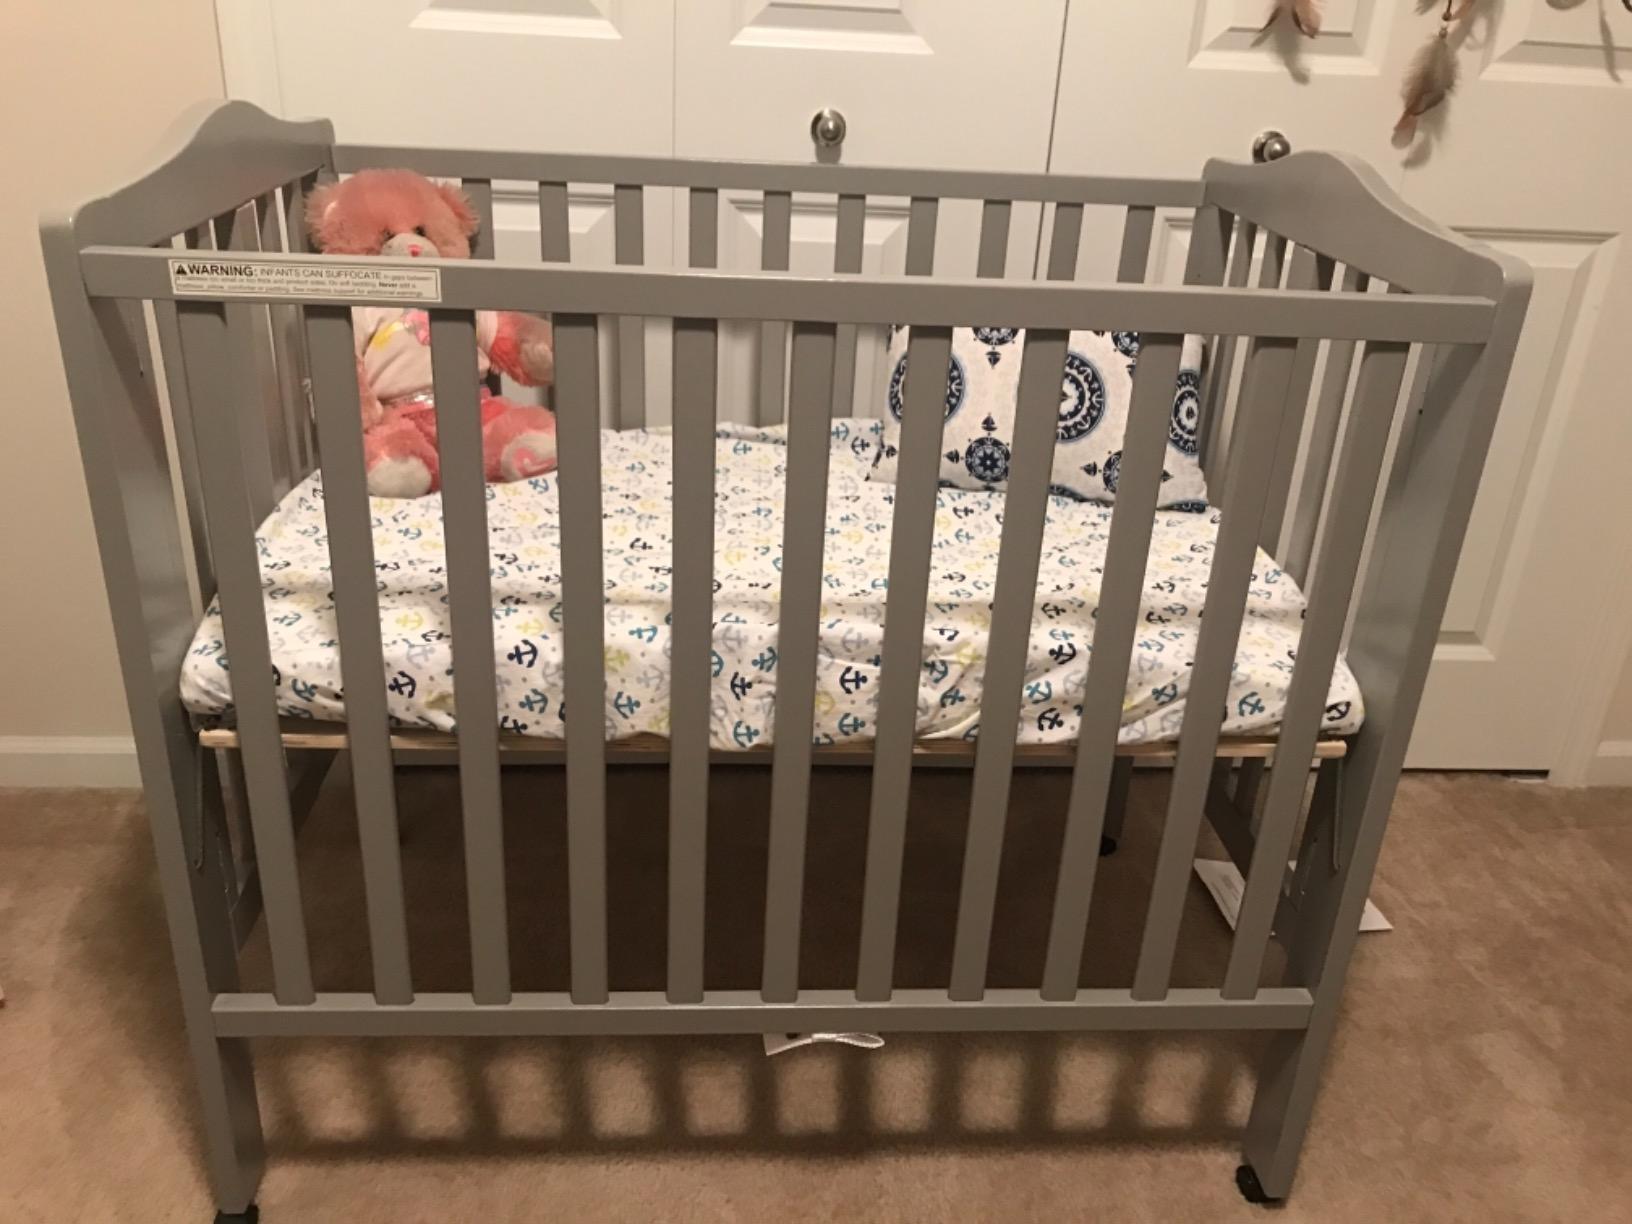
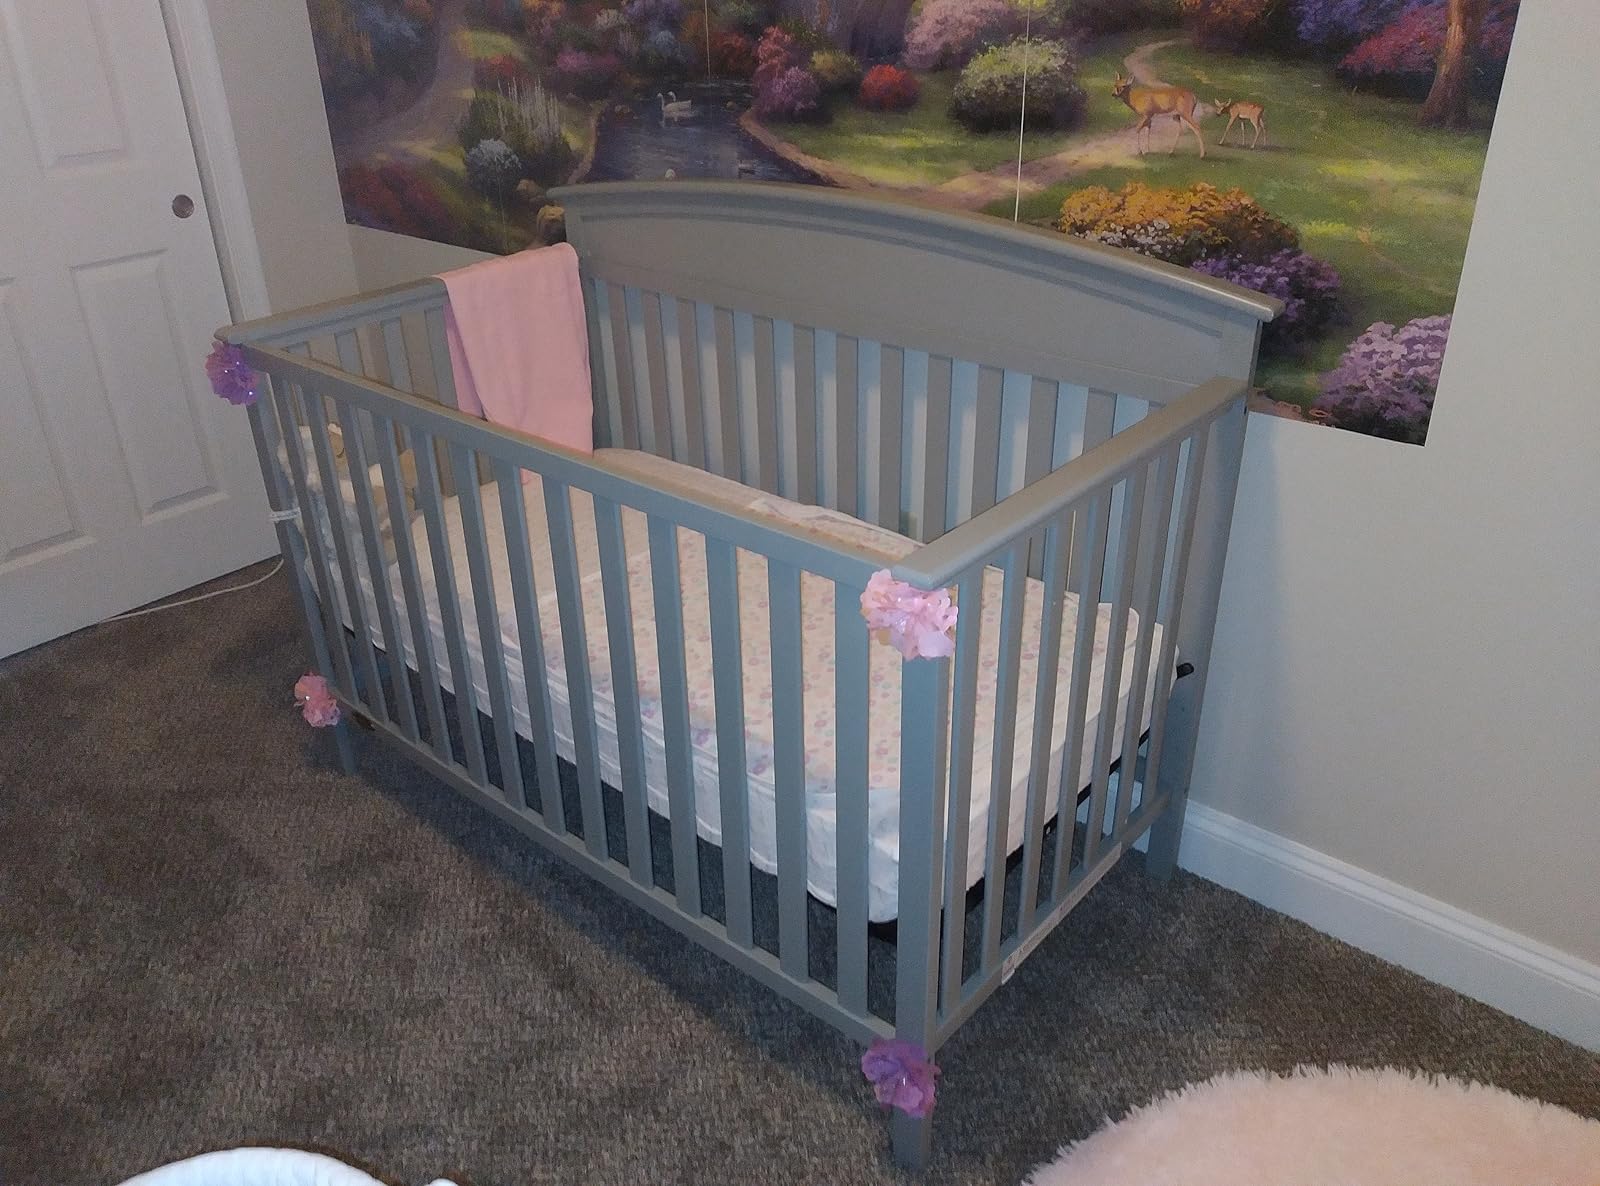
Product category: products_crib
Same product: no